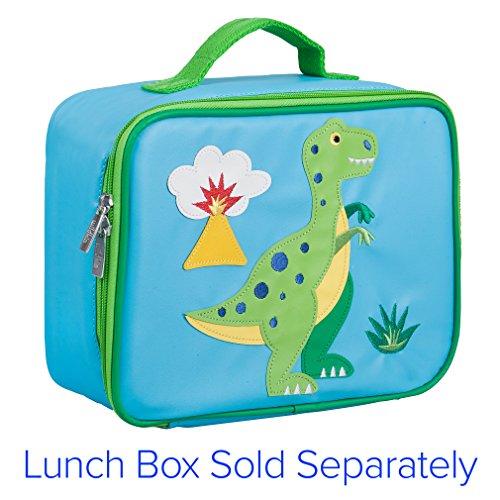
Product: Wildkin Embroidered Backpack for Toddler Boys and Girls, Perfect Size for Daycare, Preschool, and Kindergarten, Patterns Coordinate With Our Nap Mats and Embroidered Lunch Boxes
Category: Clothing, Shoes & Jewelry | Luggage & Travel Gear | Backpacks | Kids' Backpacks
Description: Coordinates with other Wildkin gear – make a theme out of it Each embroidered backpack was designed to coordinate with other Wildkin gear.
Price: $29.99
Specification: ProductDimensions:13.5x5x12.2inches|ItemWeight:11.2ounces|ShippingWeight:11.2ounces(Viewshippingratesandpolicies)|DomesticShipping:ItemcanbeshippedwithinU.S.|InternationalShipping:Thisitemisnoteligibleforinternationalshipping.LearnMore|ASIN:B01BOYDZR0|Itemmodelnumber:20635|Manufacturerrecommendedage:36months-7years